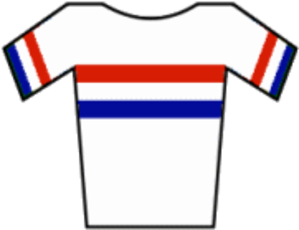
Volta ao Algarve 2020 / Startliste
Britiske mesterskaber i landevejscykling
Volta ao Algarve 2020 var den 46. udgave af det portugisiske landevejscykelløb i Algarve. Løbet foregik i perioden 19. til 23. februar 2020. Løbet var en del af UCI ProSeries 2020 og var i kategorien 2.Pro. Den samlede vinder af løbet blev belgiske Remco Evenepoel fra Deceuninck-Quick Step.